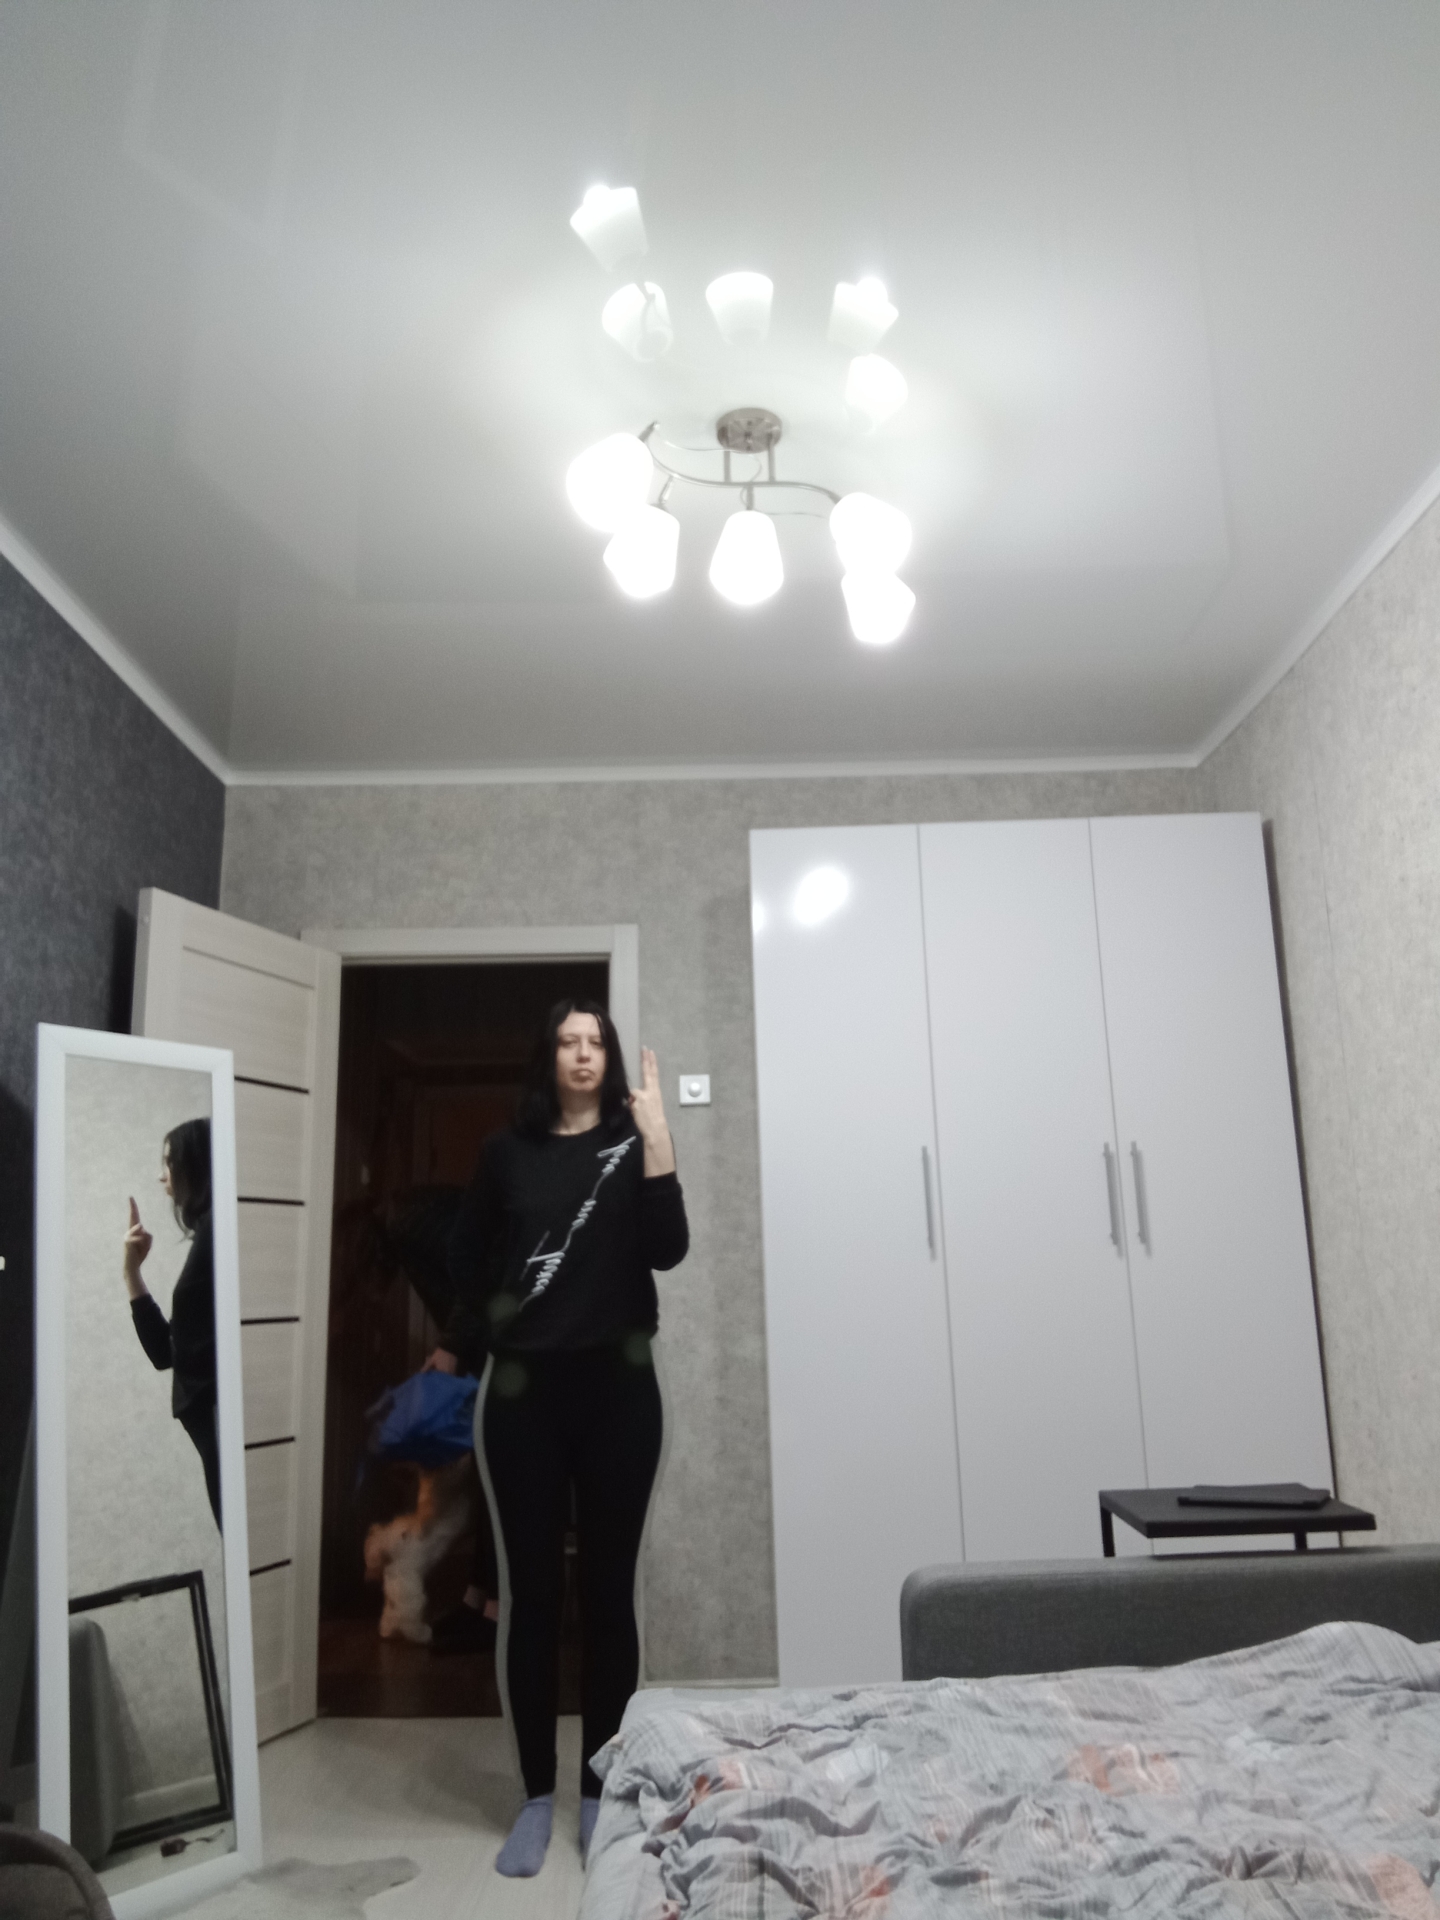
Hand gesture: two_up_inverted